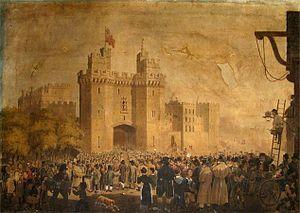
Les sorcières de Samlesbury sont trois femmes, Jane Southworth, Jennet Bierley et Ellen Bierley, du village de Samlesbury dans le Lancashire, accusées au début du XVIIᵉ siècle par une fille de quatorze ans, Grace Sowerbutts, de pratiquer la sorcellerie. Le 19 août 1612, au Lancaster Assizes, commença leur procès au milieu d'une série d'autres, en pleine chasse aux sorcières, qui s'étalèrent sur deux jours. De telles actions en justice étaient inhabituelles à l'époque en Angleterre à deux égards : le greffier de la cour publia le compte rendu du procès et le nombre d'accusés déclarés coupables et pendus fut de dix dans le Lancashire et d'un autre à York, nombre anormalement élevé.